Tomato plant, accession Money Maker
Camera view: bottom (45 deg); turntable rotation: 330 degrees
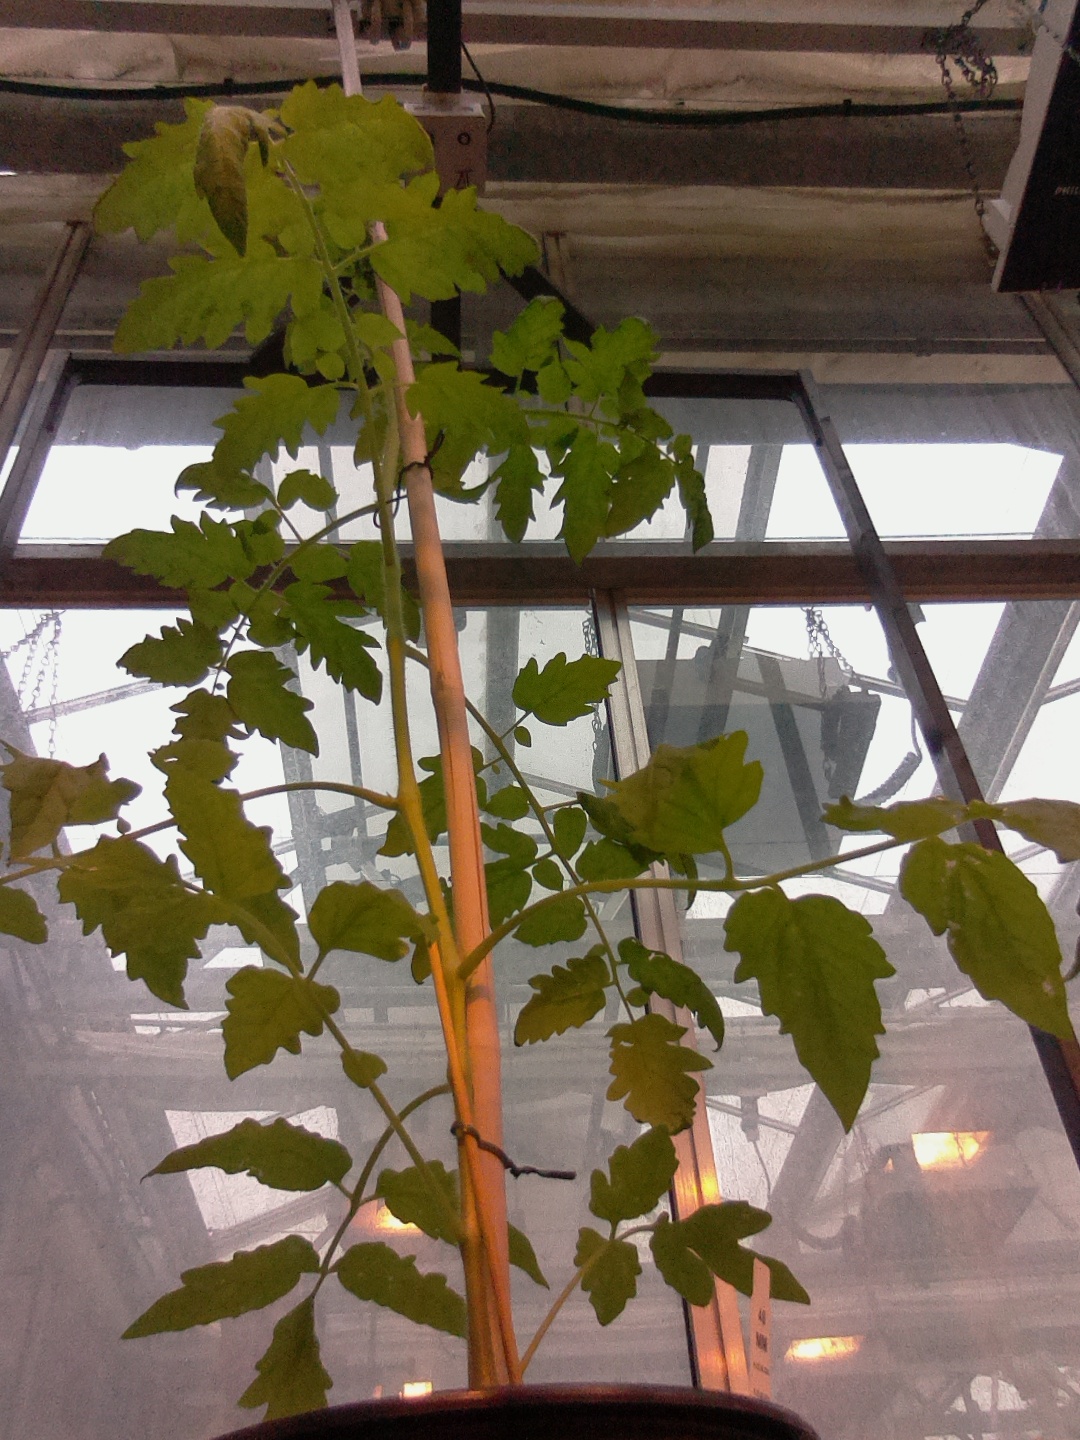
BBCH growth stage 16: 12 of true leaves visible